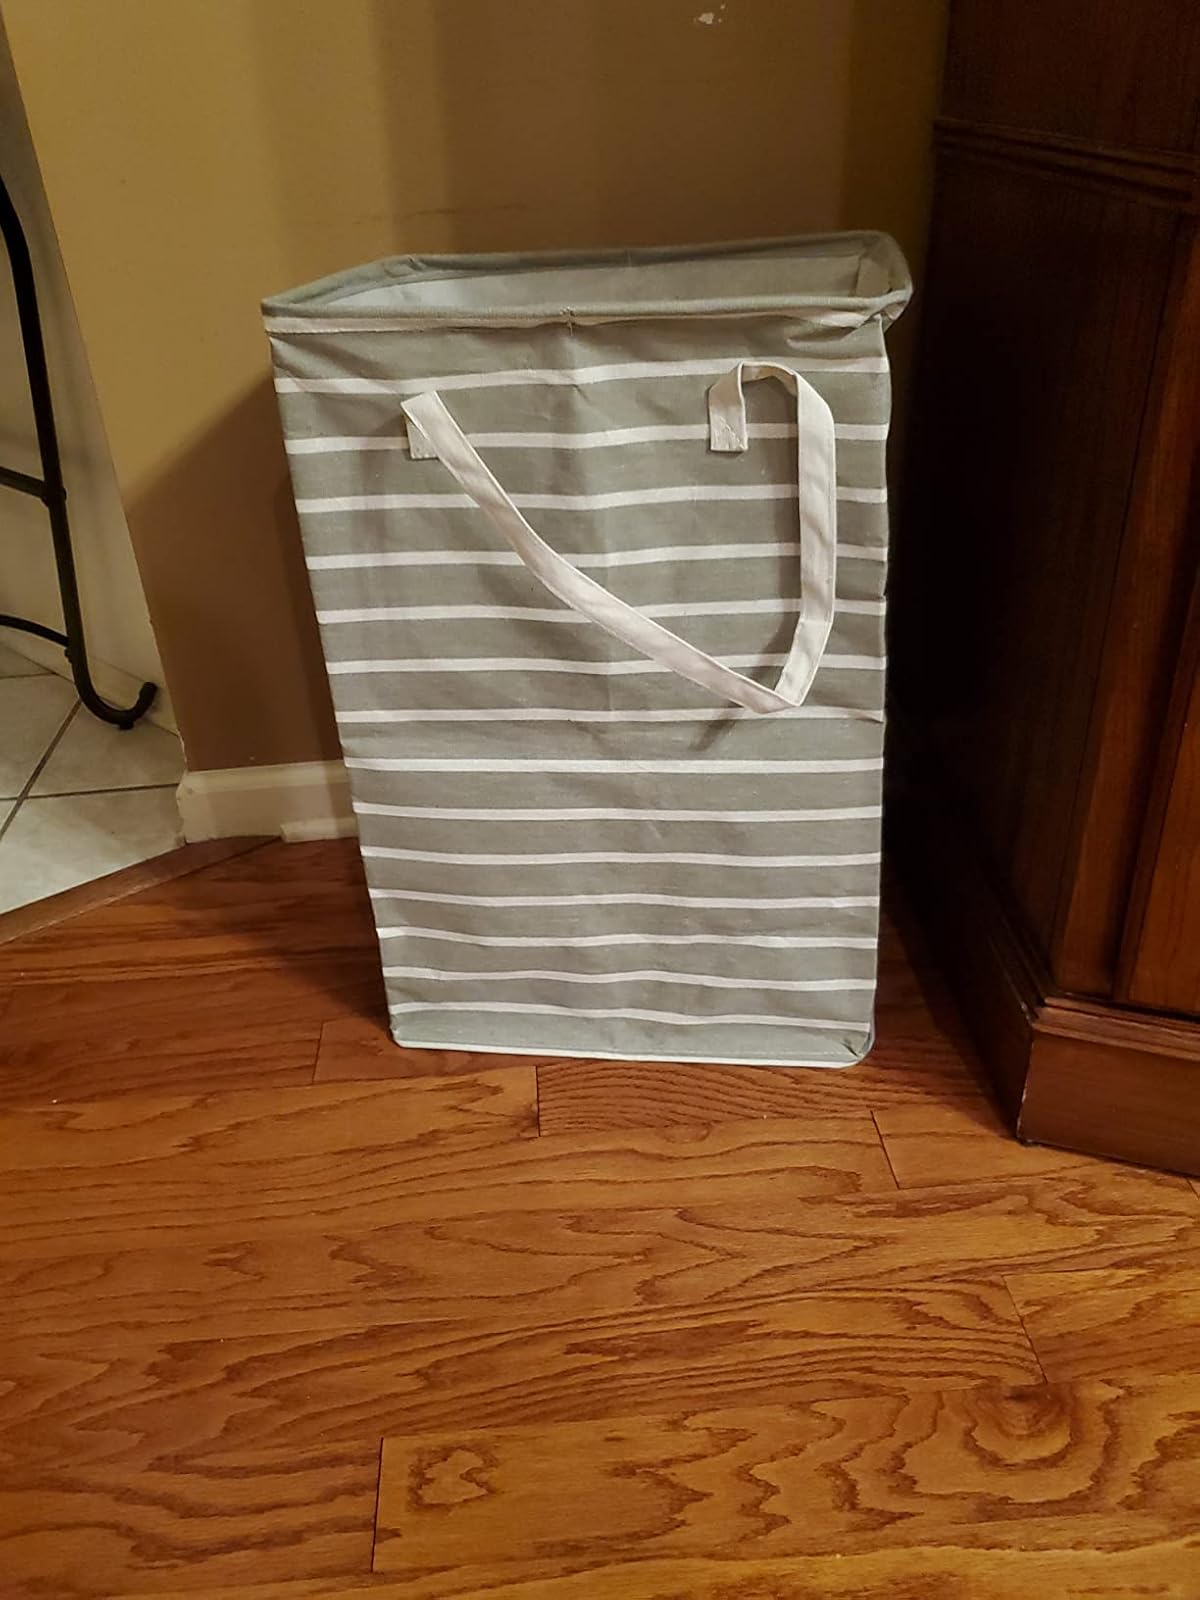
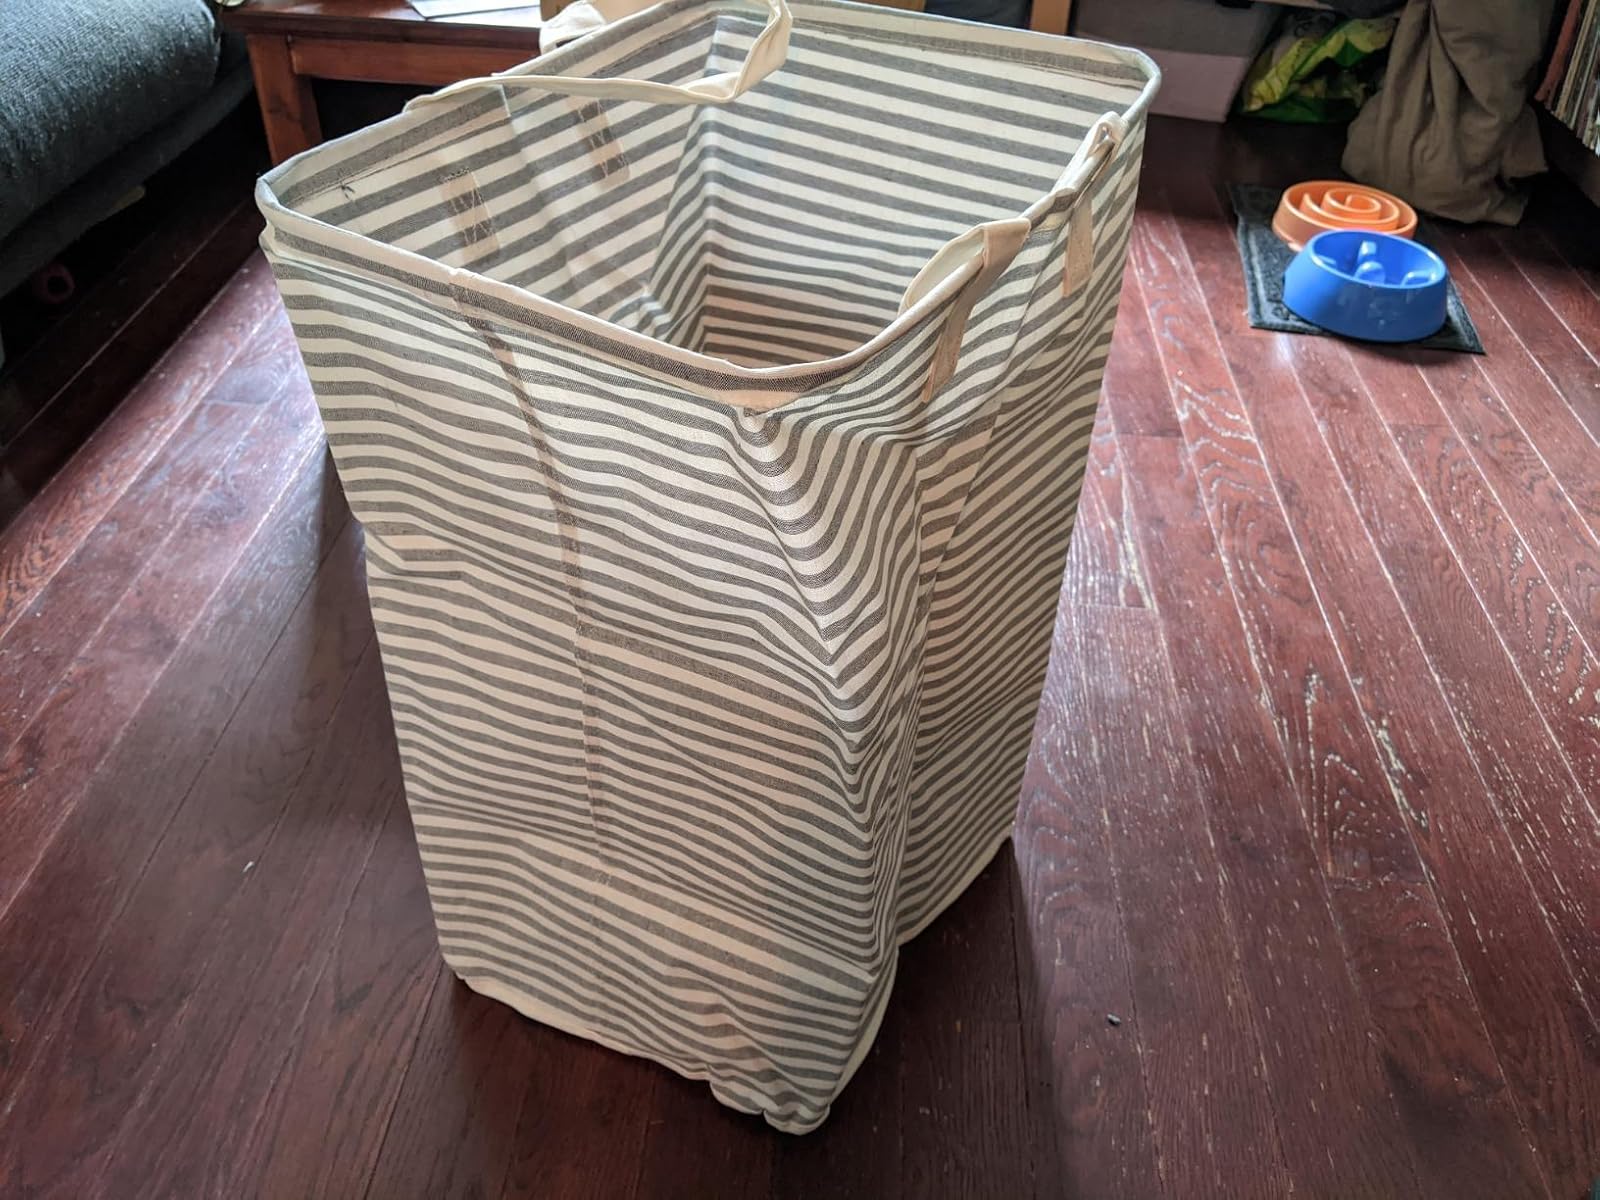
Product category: items_hamper
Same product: no